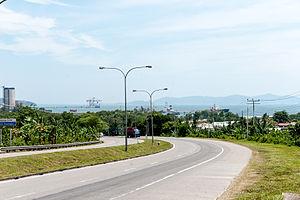
Sepanggar est un village de Malaisie qui se trouve dans l'État du Sabah dans le district de Kota Kinabalu.